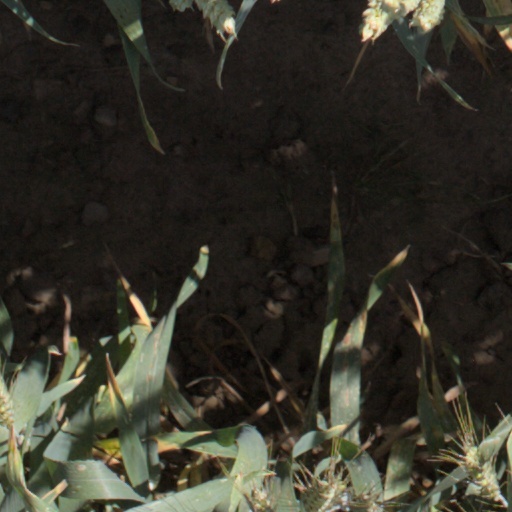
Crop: wheat